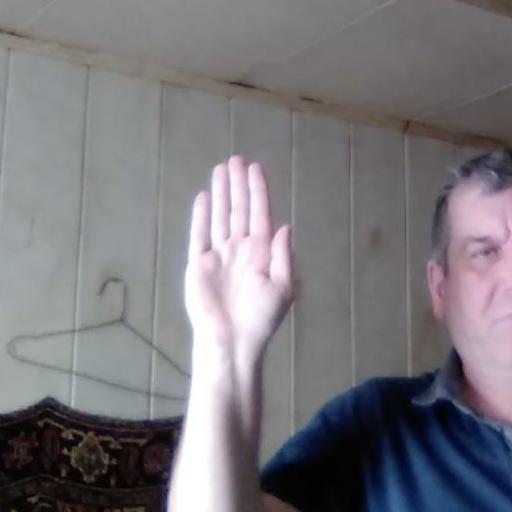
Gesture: stop